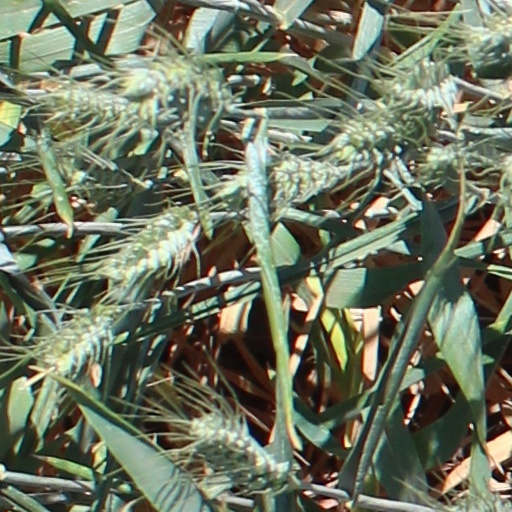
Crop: wheat